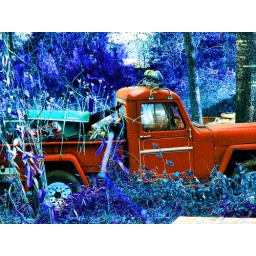
Old truck in red [PICT3987+]